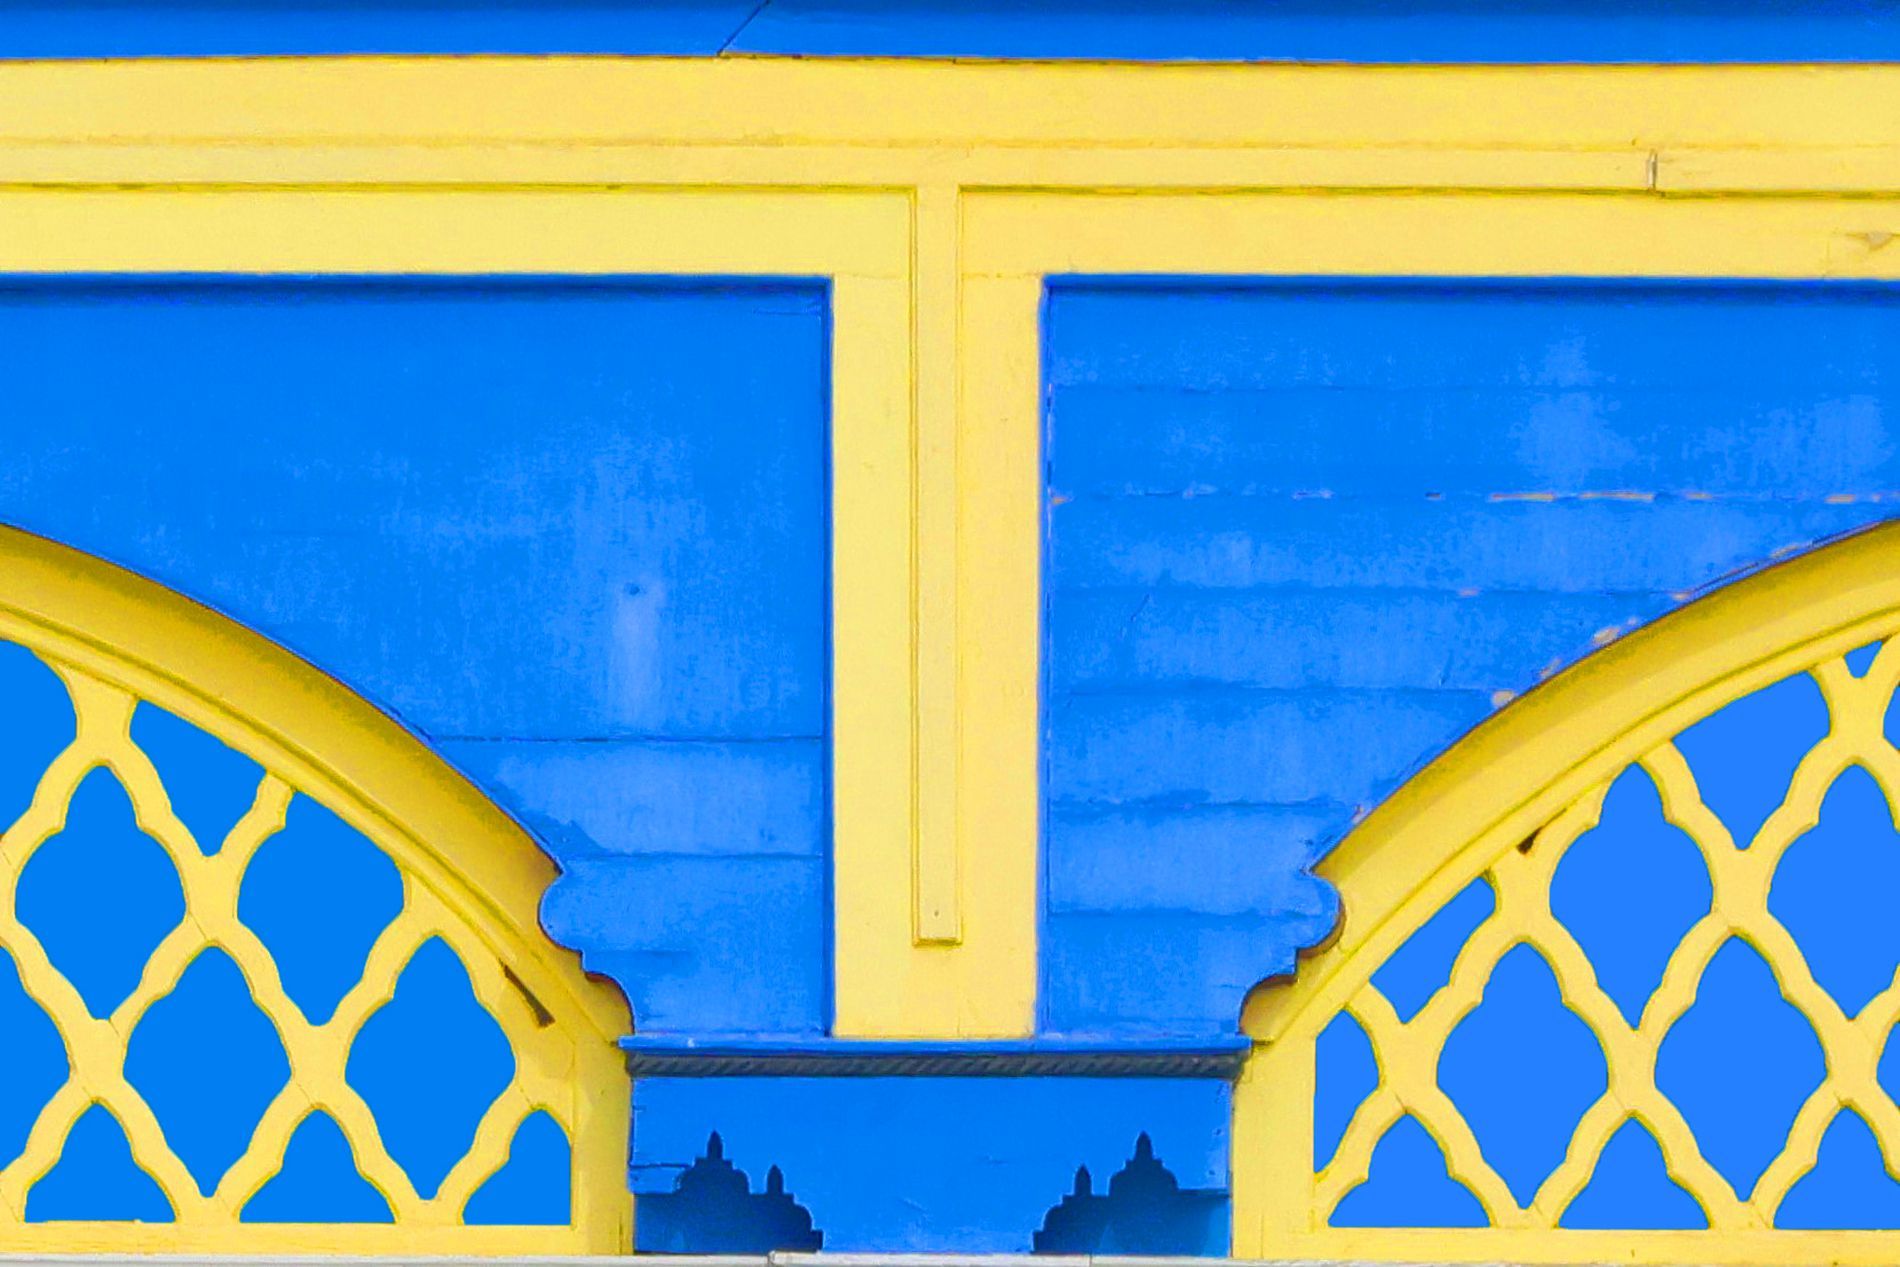
Blue and yellow architecture
The photo shows blue and yellow architecture. Two yellow wooden arches contrast with the blue color of the architecture. There is an open window that overlooks some buildings.
A close up shot of yellow and blue architecture. The photo shows a wooden architecture with a window opening overlooking some buildings on the outside. The contrast between the two yellow arches and the blue-painted wood gives a cheerful atmosphere.
Labels: Arch, Architecture, Machine, Wheel, Art, Painting, Outdoors, Nature, Railing, Building, Handrail, Window, Triangle
Camera: Canon Canon EOS R7
Aperture: F10
Exposure: 1/1000 sec
ISO: 800
Focal length: 135.0 mm